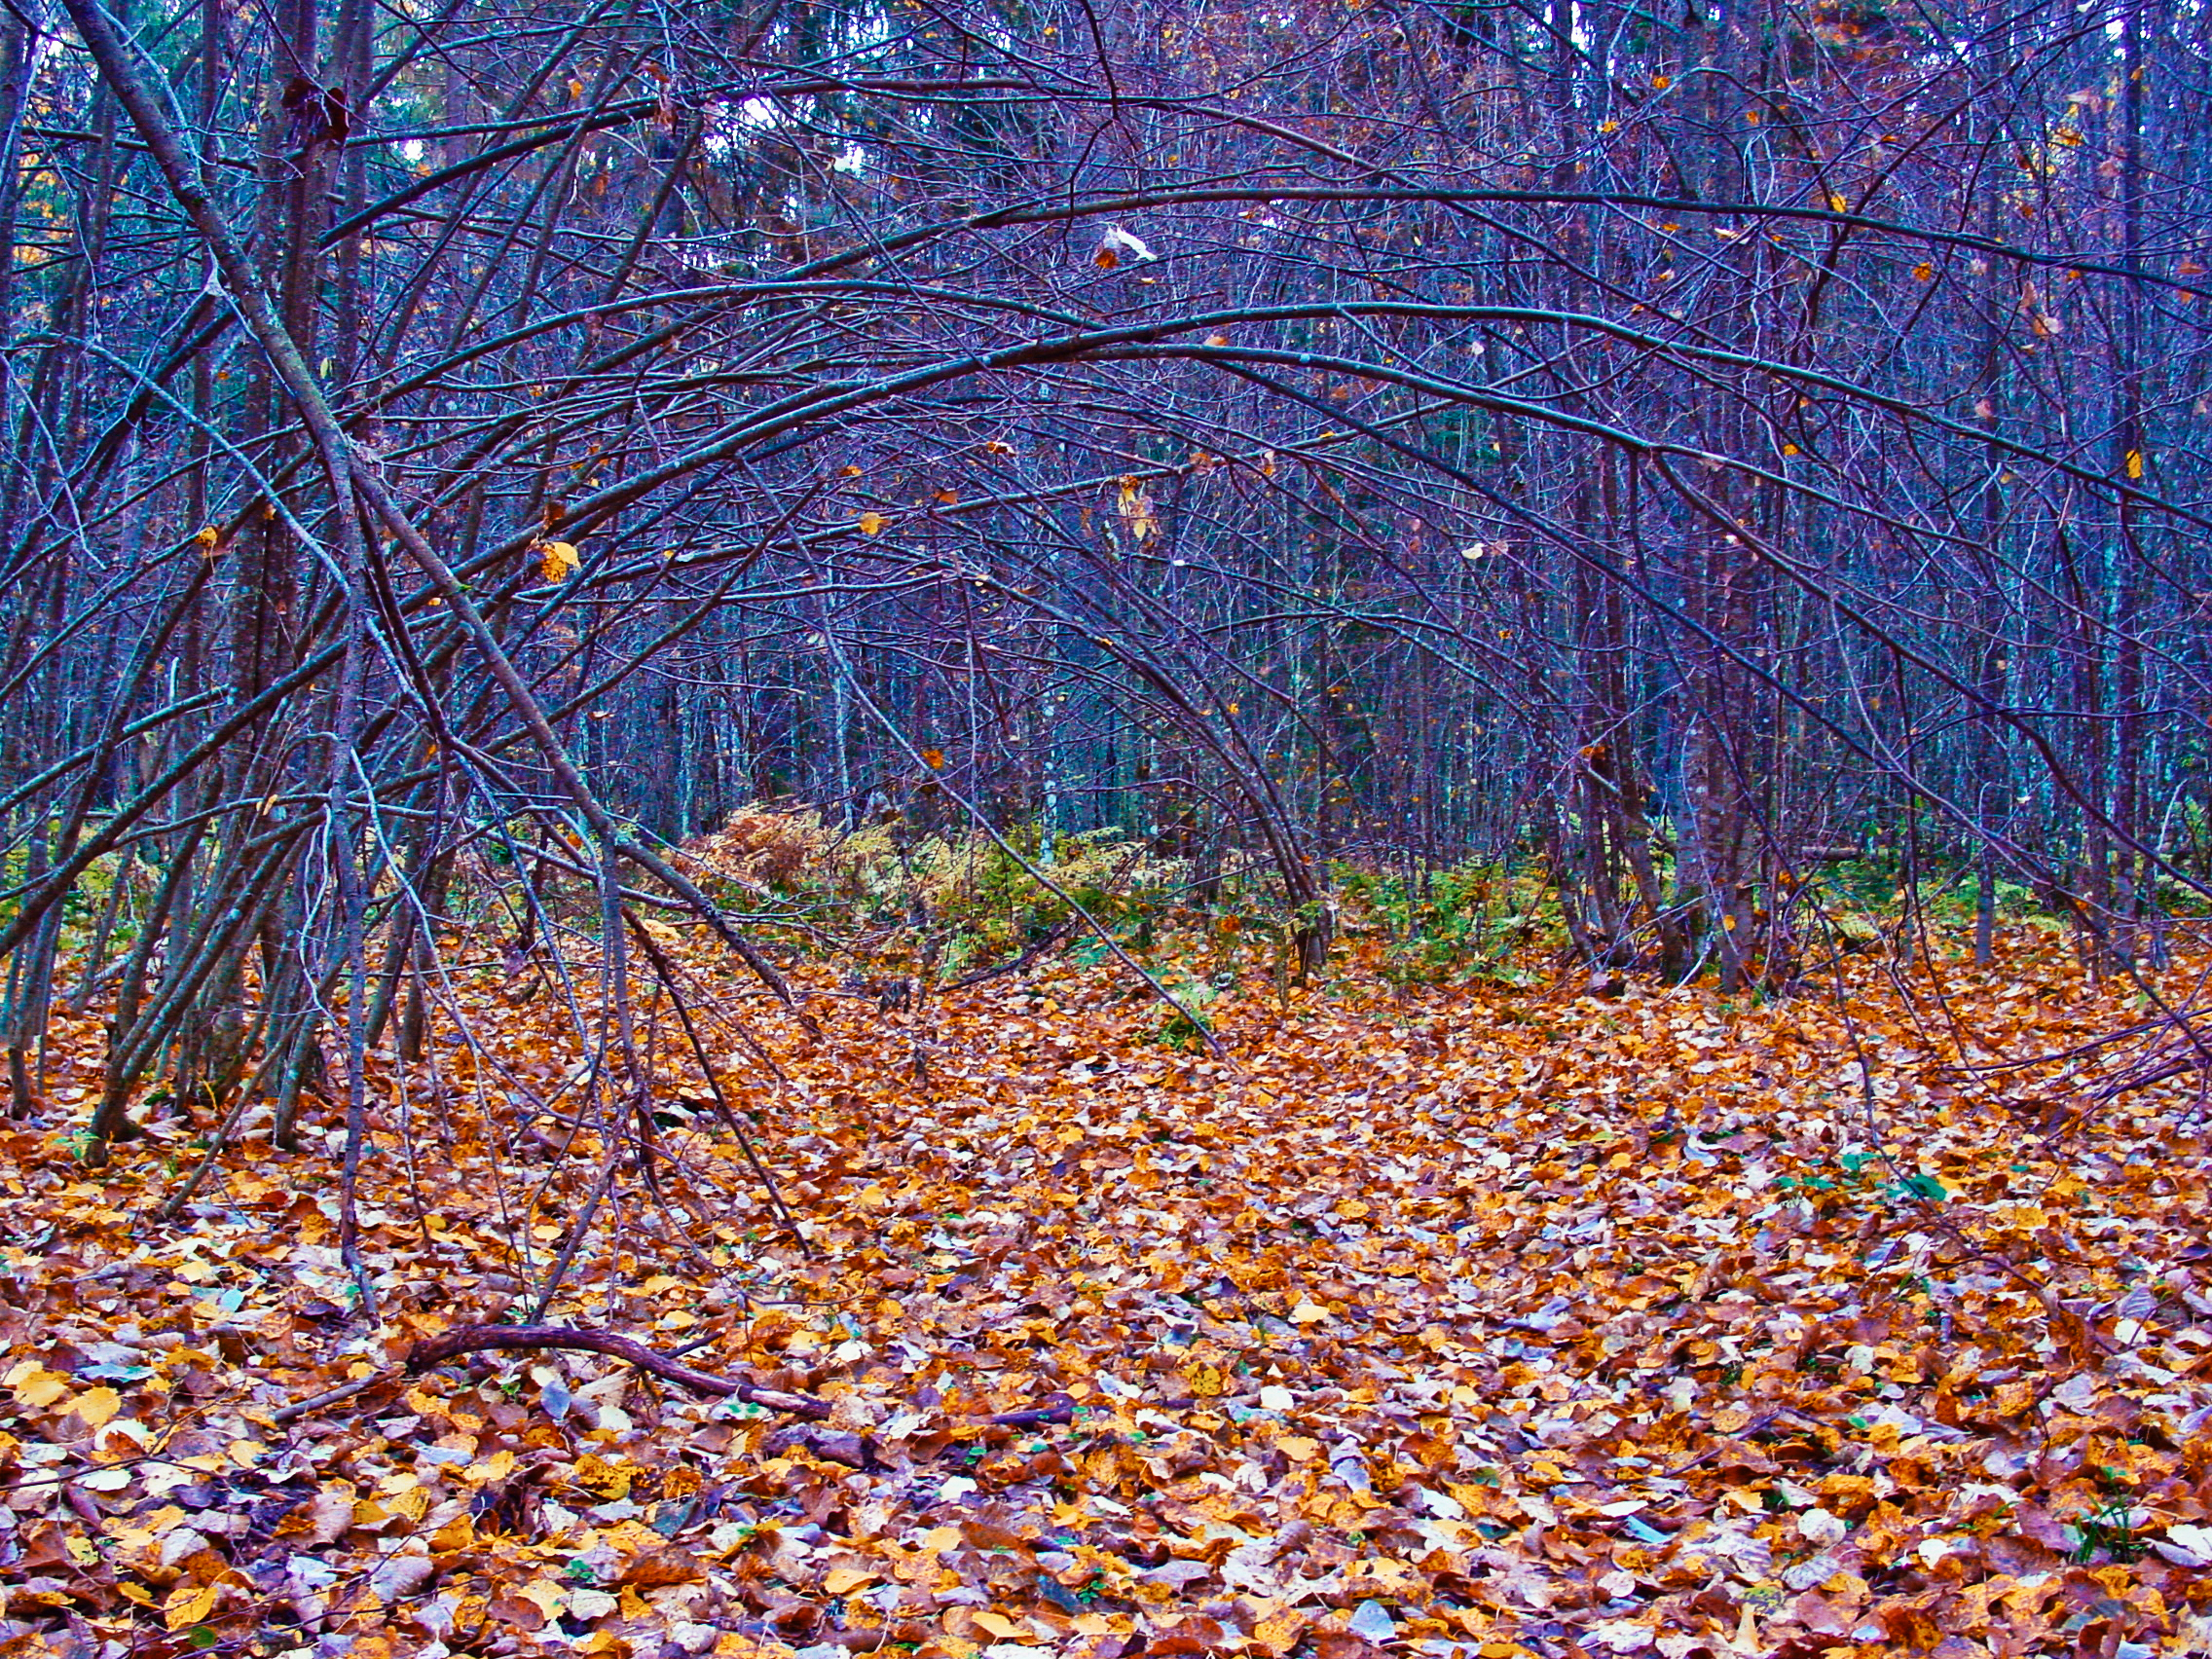
images